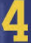
Number: 4